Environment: real
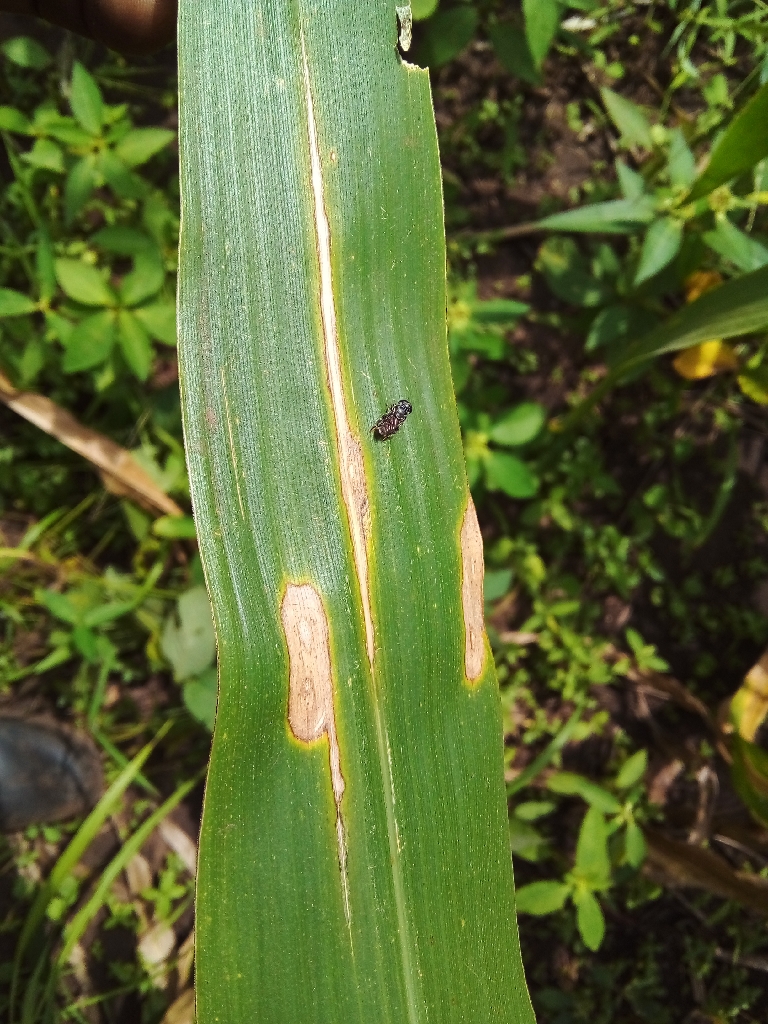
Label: northern_corn_leaf_blight